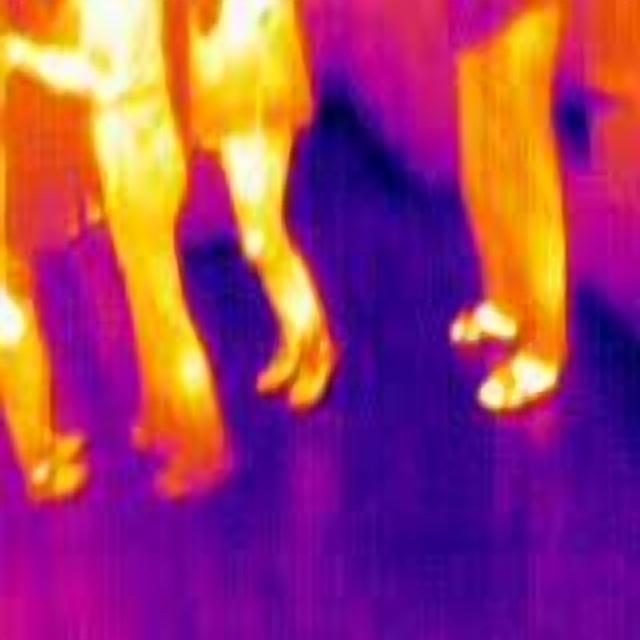
Detected objects:
label: person
label: person
label: person
label: person